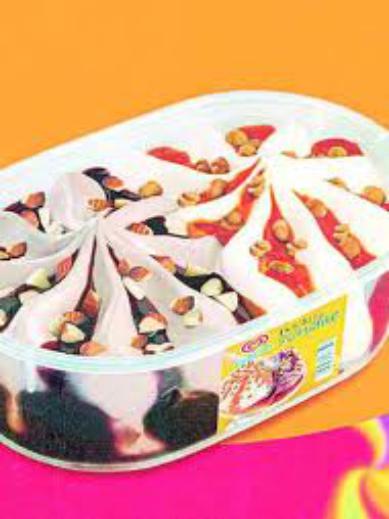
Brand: Kwality Wall's
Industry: Food